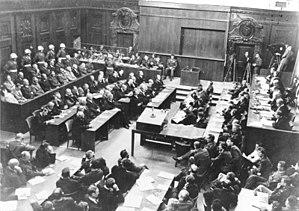
Le procès de Nuremberg intenté par les puissances alliées contre 24 des principaux responsables du Troisième Reich, accusés de complot, crimes contre la paix, crimes de guerre et crimes contre l'humanité, se tient du 20 novembre 1945 au 1ᵉʳ octobre 1946 dans le Palais de justice de Nuremberg et constitue la première mise en œuvre d'une juridiction pénale internationale.